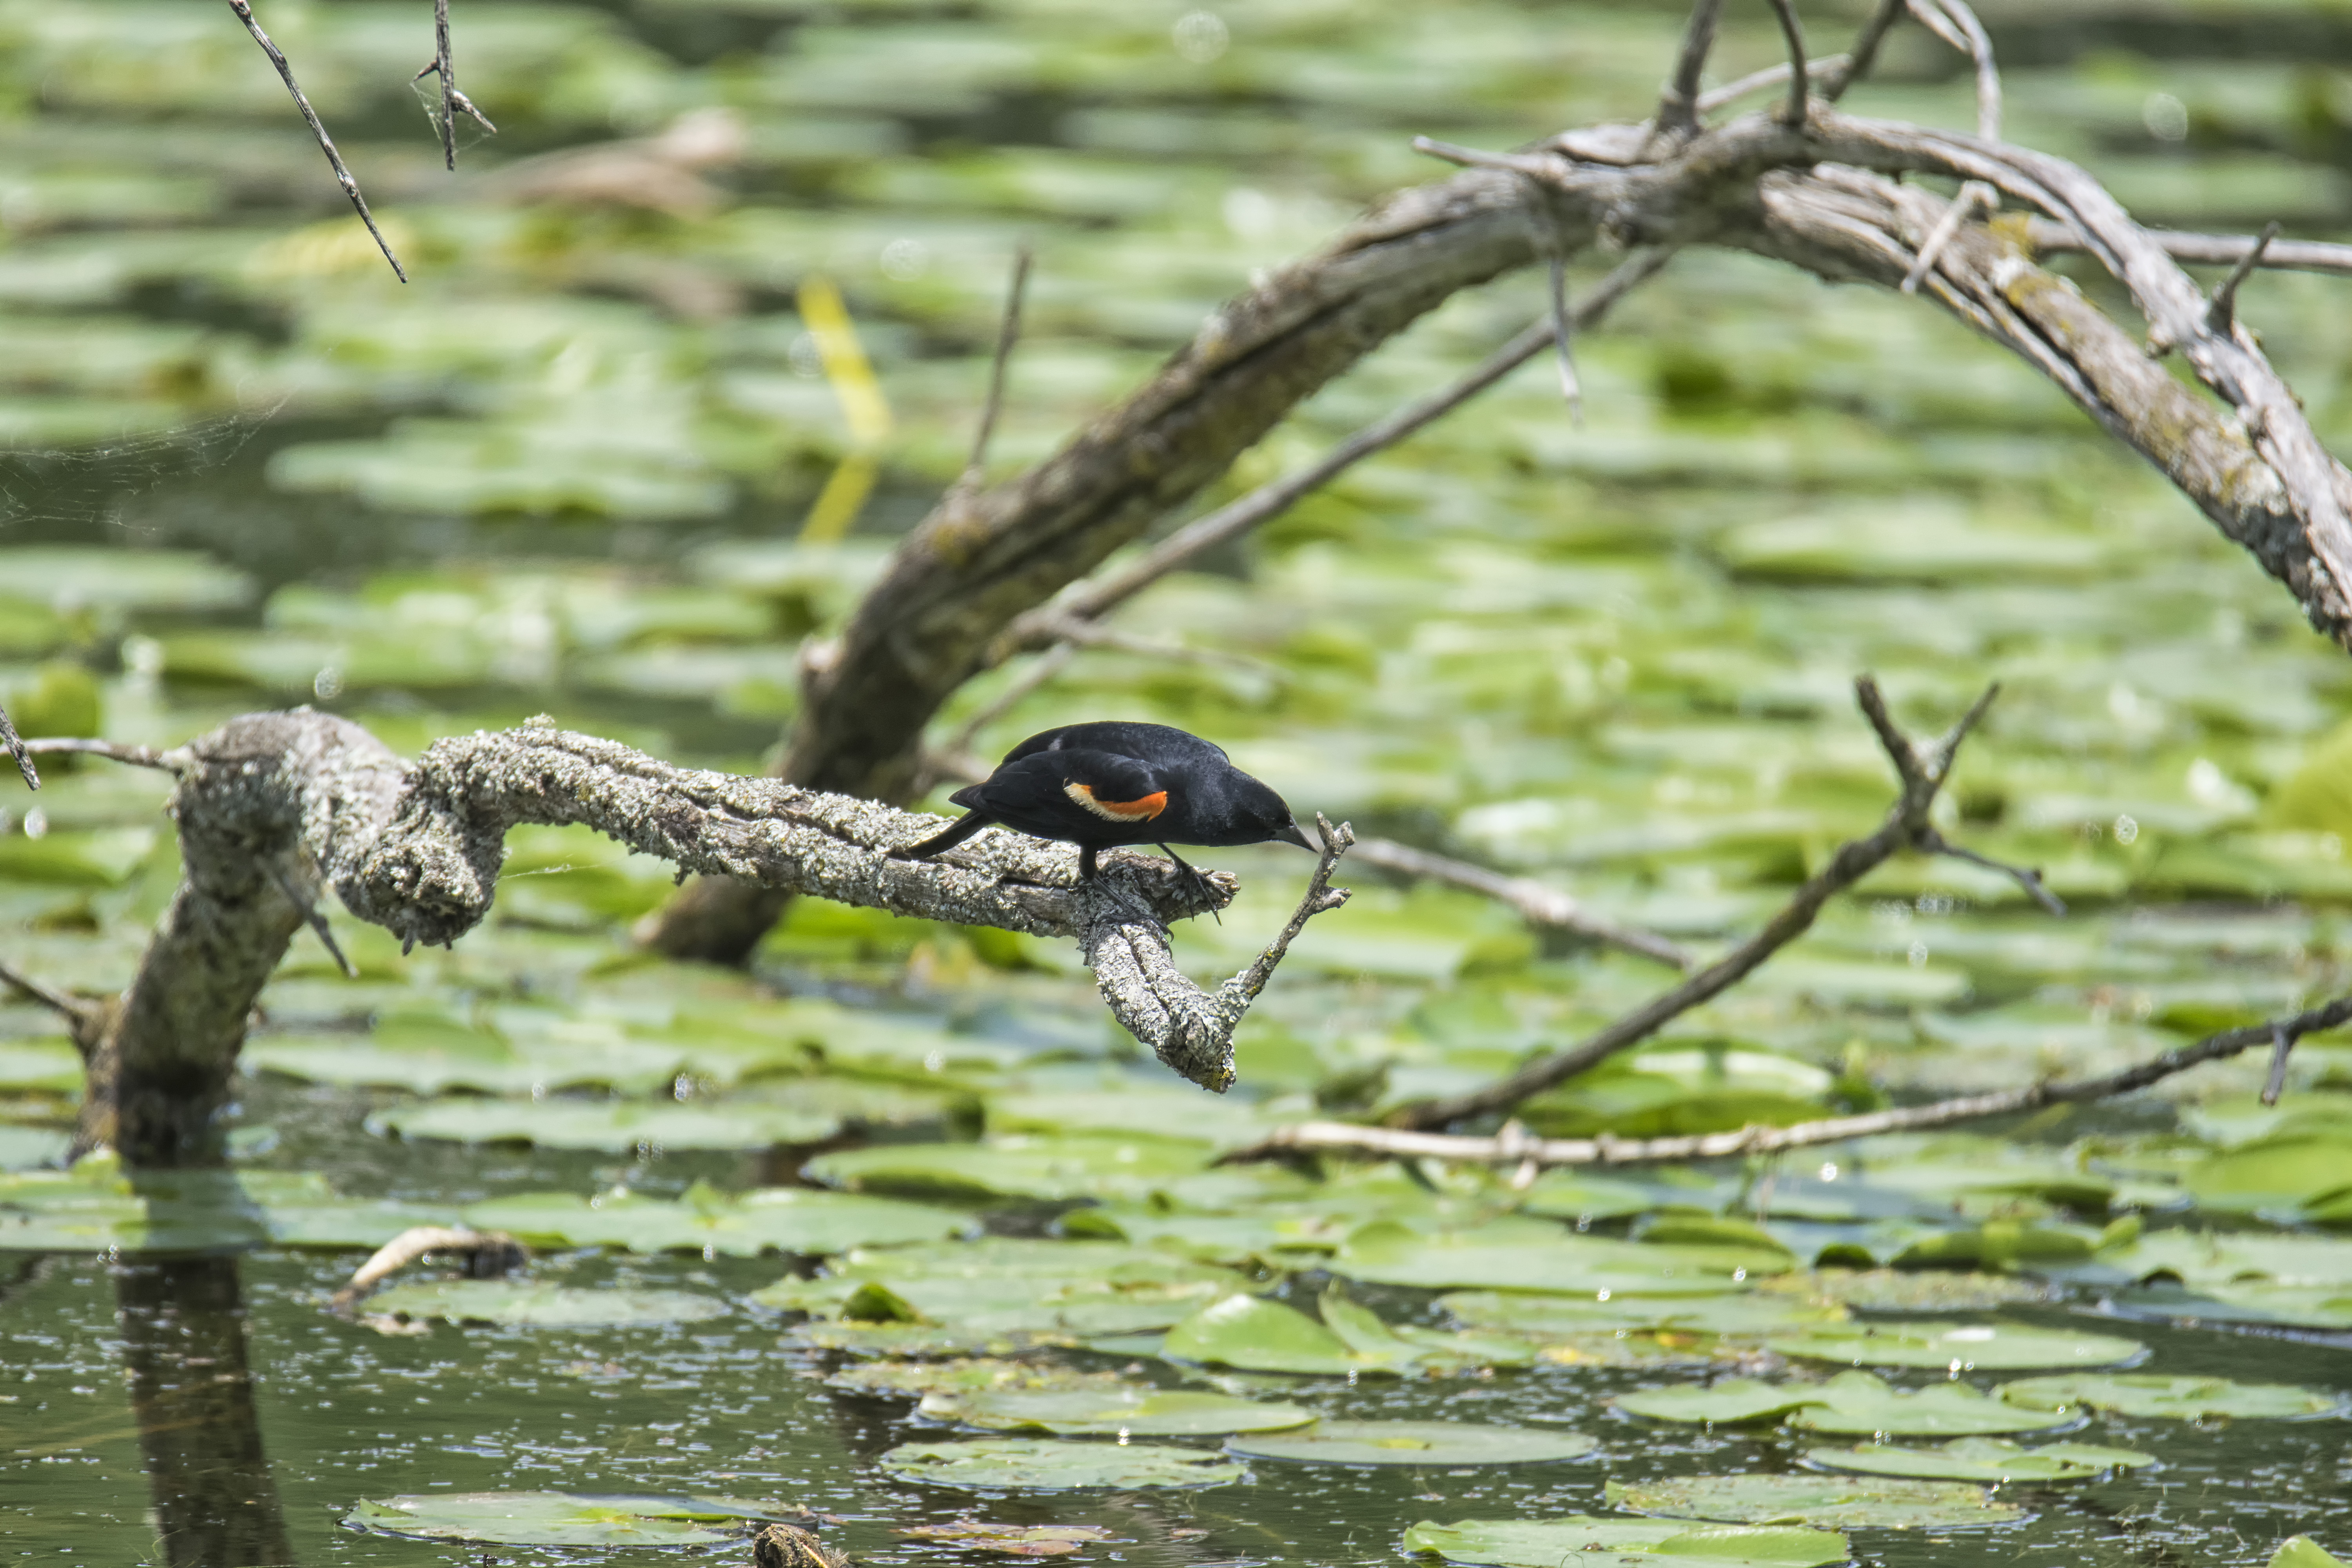
nature, branch, bird, wildlife, green, red, winged, fauna, canada, a, quebec, blackbird, sherbrooke, oiseau, carouge, paulettes, perching bird